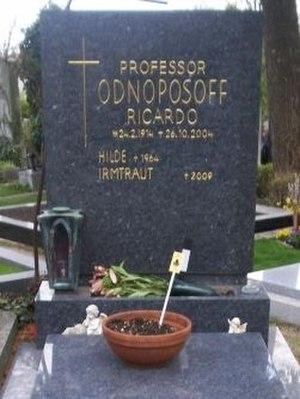
Ricardo Odnoposoff, né à Buenos Aires le 24 février 1914 et mort à Vienne le 26 octobre 2004, est un violoniste austro-américain d'origine argentine.